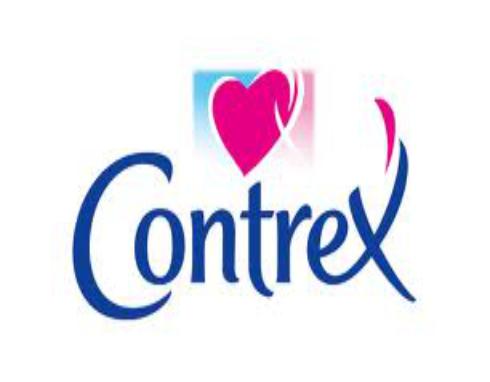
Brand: contrex
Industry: Food